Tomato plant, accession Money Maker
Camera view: tilt-top (135 deg); turntable rotation: 300 degrees
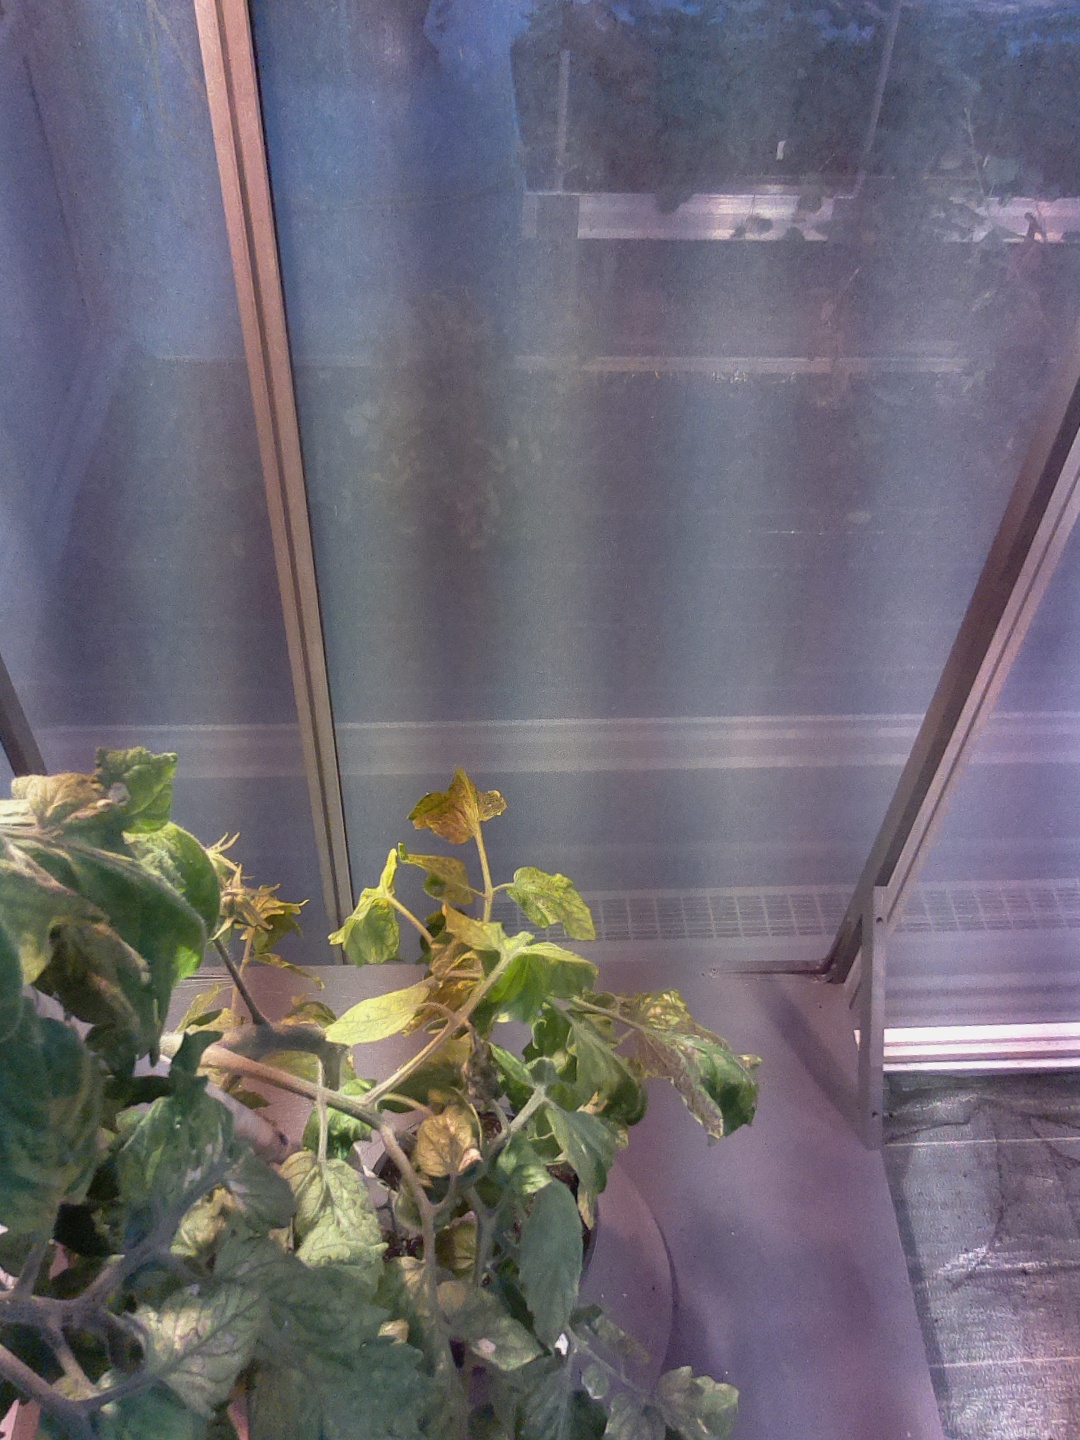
BBCH growth stage 72: 20%-30% of final fruit size